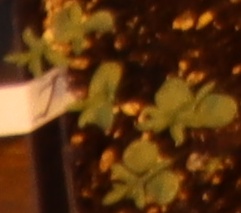
Label: Flax